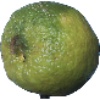
Label: limes